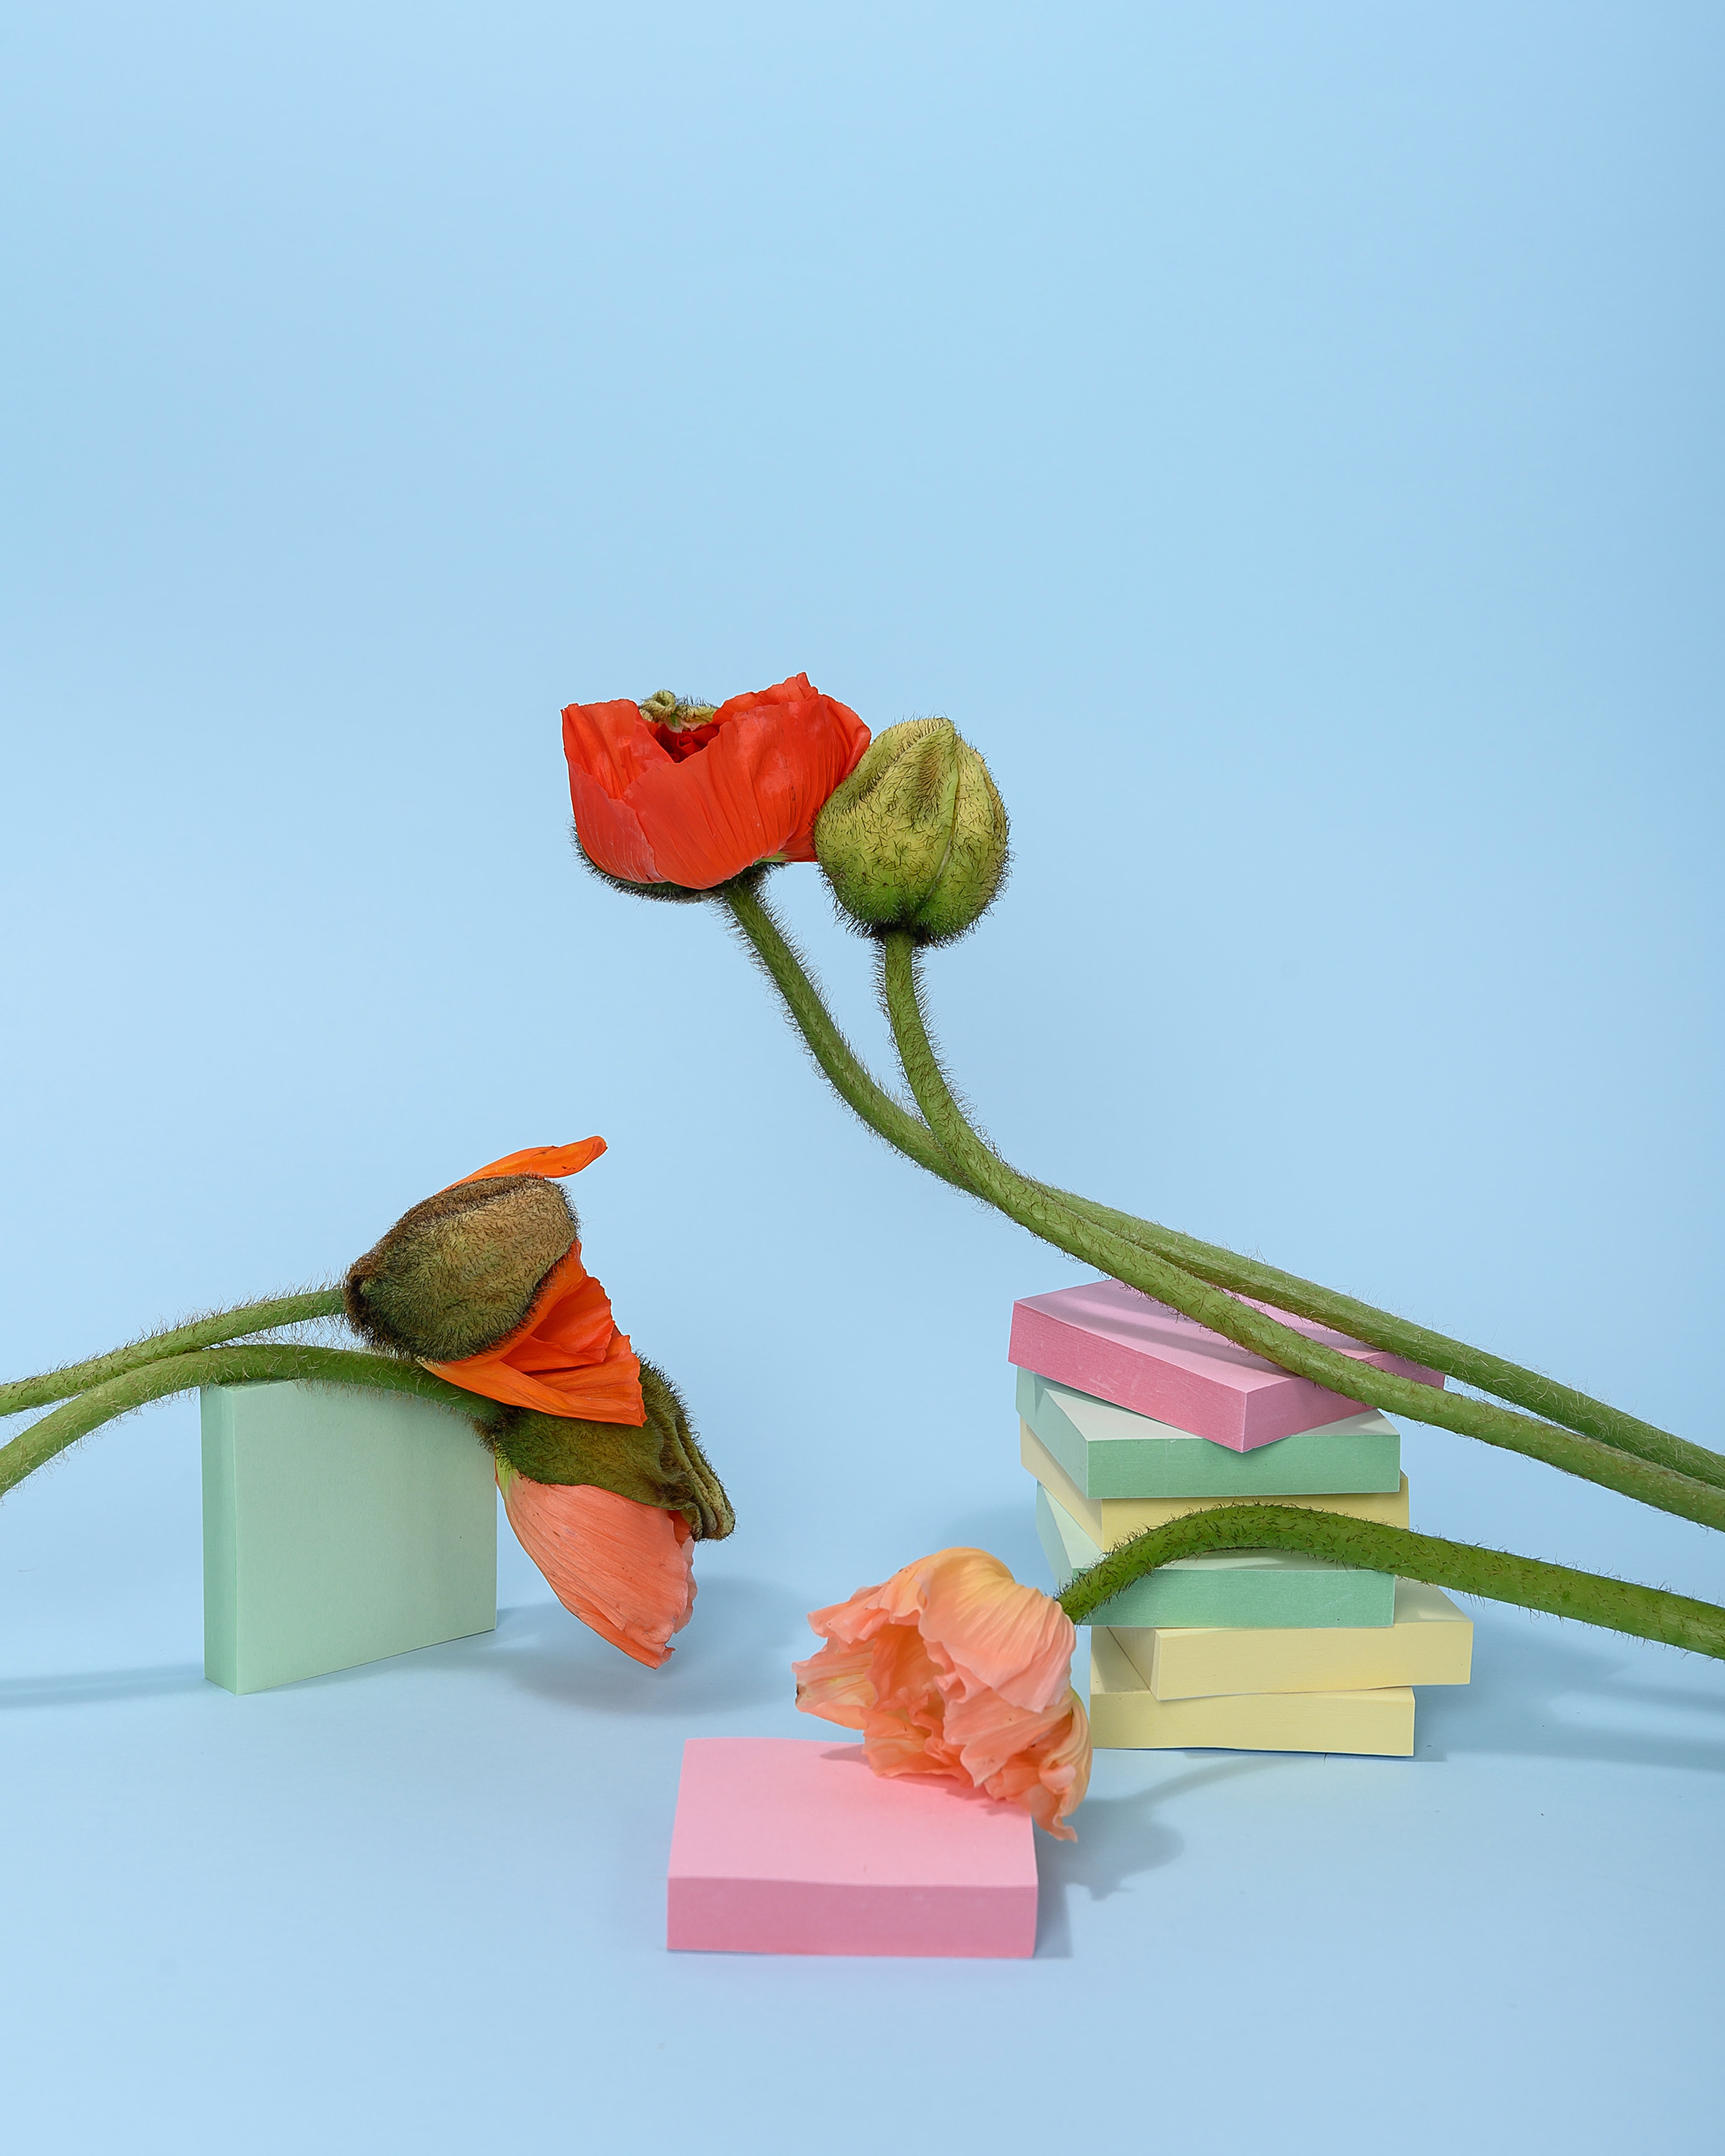
art, flower, plant, petal, creative arts, rose, flowering plant, sky, Pedicel, rose family, cut flowers, rose order, carmine, herbaceous plant, floral design, still life photography, paper, plant stem, paper product, artificial flower, garden roses, flower arranging, coquelicot, art paper, Hybrid tea rose, bud, pole, floristry, anthurium